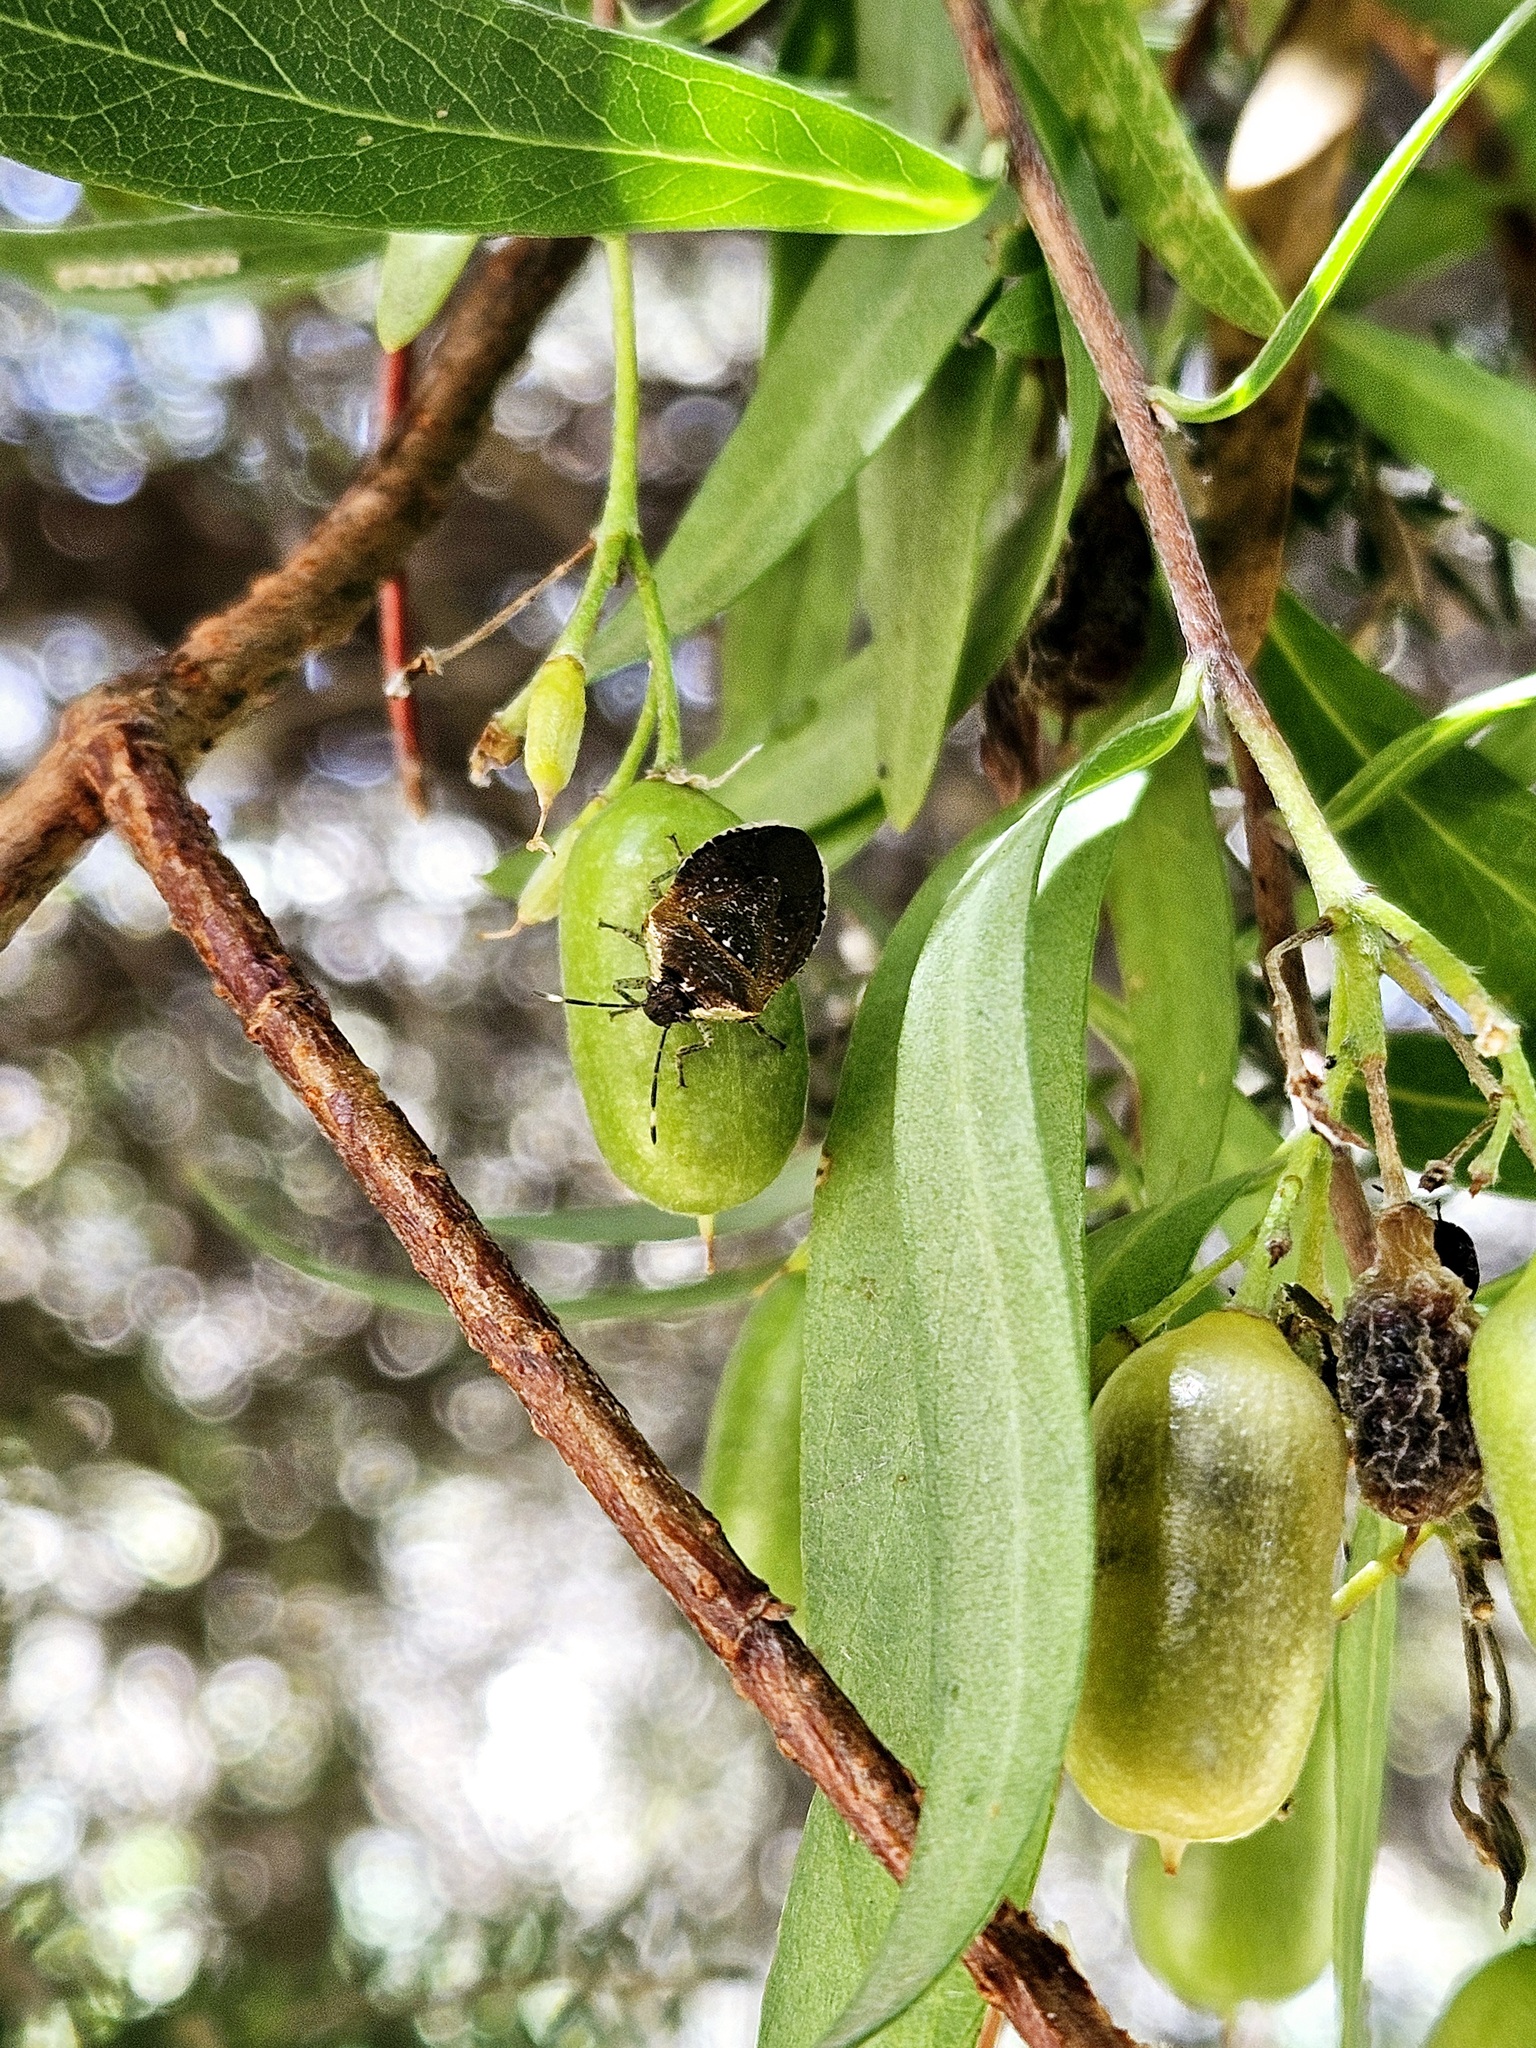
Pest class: stink_bug